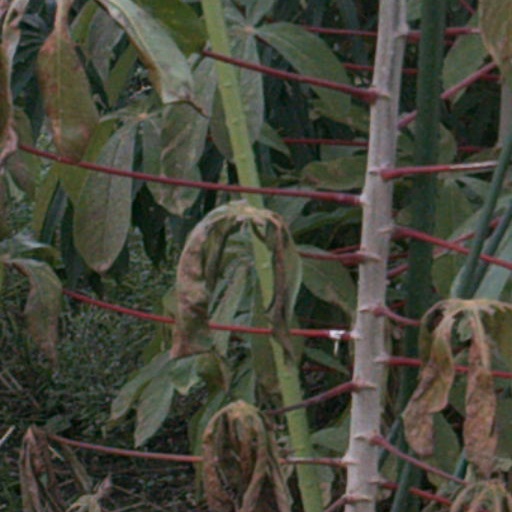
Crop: cassava